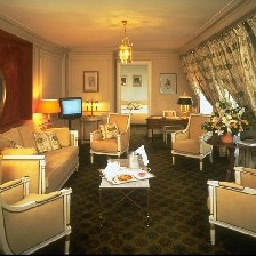
Room type: livingroom